Sikorsky VS-44

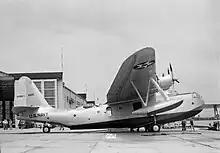
The XPBS-1 patrol bomber, BuNo 9995, circa 1938.

The XPBS-1 was evaluated by the National Advisory Committee for Aeronautics (NACA) in 1938, but the Navy contract went to Consolidated. The XPBS-1 remained in naval service, temporarily operated by Patrol Wing Five at Norfolk, Virginia in 1939, then by Patrol Wing Two at Pearl Harbor, Hawaii, until it was finally assigned to transport squadron VR-2 at Naval Air Station Alameda, in 1940. On 30 June 1942, the XPBS-1 hit a submerged log upon landing at NAS Alameda. Among its passengers was CINCPAC Admiral Chester W. Nimitz who suffered minor injuries. One member of the flight crew, Lieutenant Thomas M. Roscoe, died. The XPBS-1 sank and was lost.